Question: Where is this picture taken?
Tambaya: A ina aka ɗauka wannan hoton?
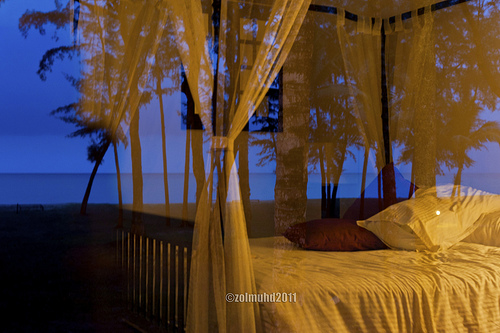
Answer: At a bedroom.
Amsa: A ɗakin kwana.